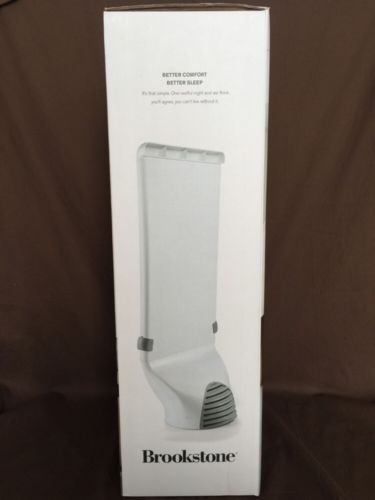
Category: fan